Samuel Blommaert

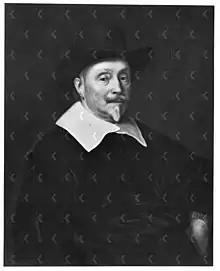
Samuel Blommaert (1647)

Samuel Blommaert ("Bloemaert", "Blommaerts", "Blommaart", "Blomert", etc.) (11 or 21 August 1583, in Antwerp – 23 December 1651, in Amsterdam) was a Flemish/Dutch merchant and director of the Dutch West India Company from 1622 to 1629 and again from 1636 to 1642. In the latter period, he was a paid commissioner of Sweden in the Netherlands and he played a dubious but key role in Peter Minuit's expedition that led to the Swedish colonizing of New Sweden. For years Blommaert was involved in the copper trade and industry. In 1645 he was appointed for a third time as a manager of the WIC, being one of the main investors from the beginning.